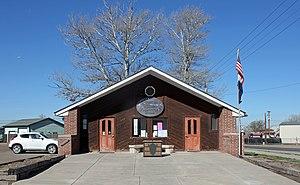
Hudson est une ville américaine située dans le comté de Weld dans le Colorado.